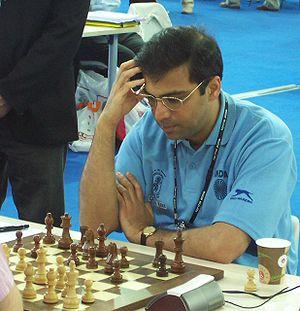
Dans ce nom indien, Viswanathan est le nom du père et Anand est le nom personnel.